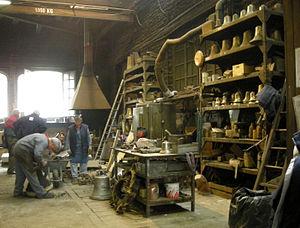
La fonderie Cornille-Havard est une fonderie de cloches située à Villedieu-les-Poêles.